Emergency medical services

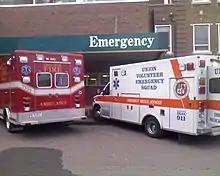
Ambulances parked outside an emergency room in Binghamton, New York

Although a variety of differing philosophical approaches are used in the provision of EMS care around the world, they can generally be placed into one of two categories; one physician-led and the other led by pre-hospital allied health staff such as emergency medical technicians or paramedics. These models are commonly referred to as the Franco-German model and Anglo-American model.